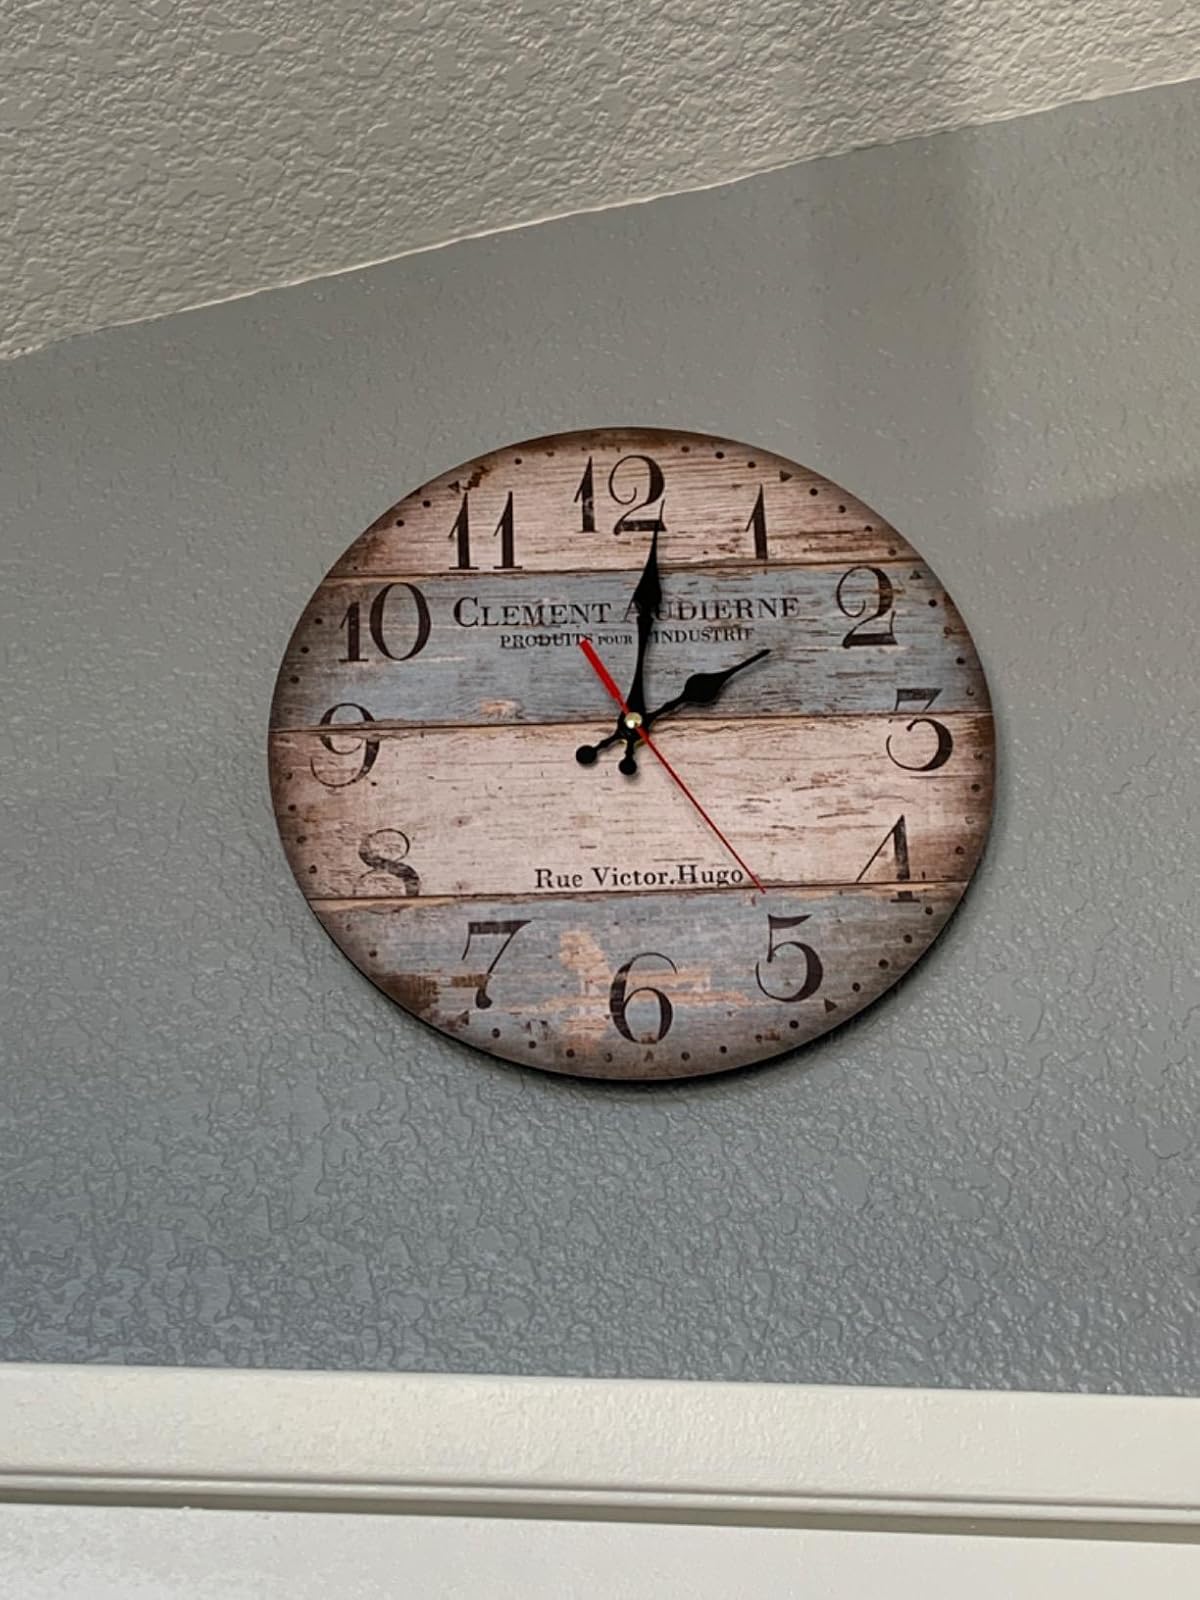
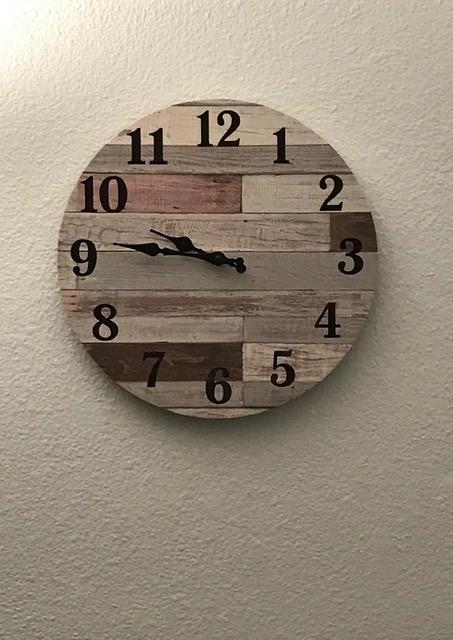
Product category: clock
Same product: no